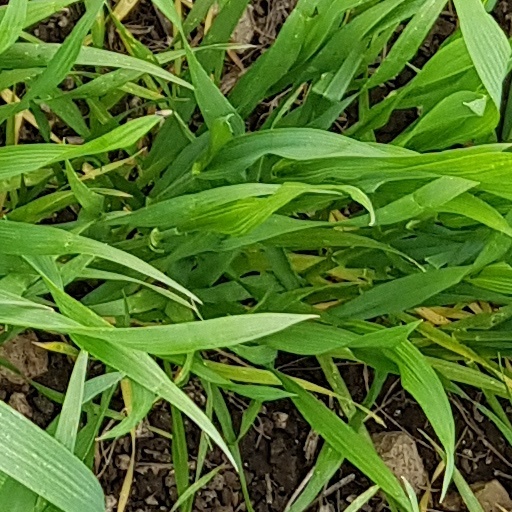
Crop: wheat